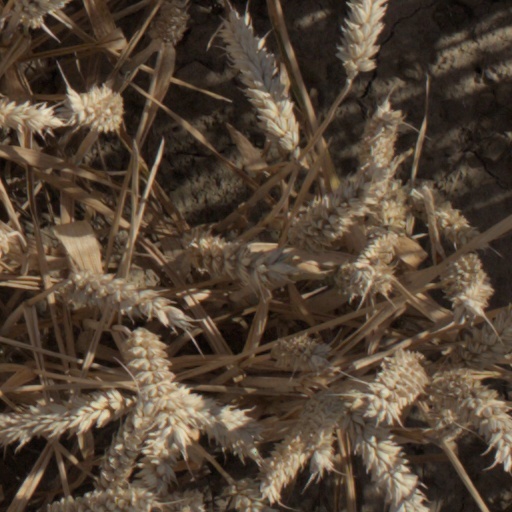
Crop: wheat